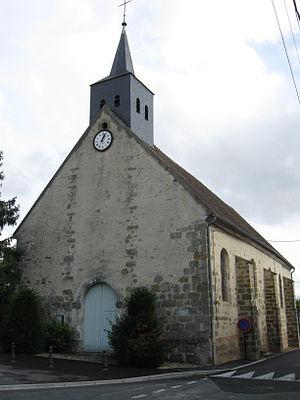
Église Saint-Michel de Sognolles-en-Montois (département de la Seine-et-Marne, région Île-de-France).
Sognolles-en-Montois est une commune française située dans le département de Seine-et-Marne, en région Île-de-France.